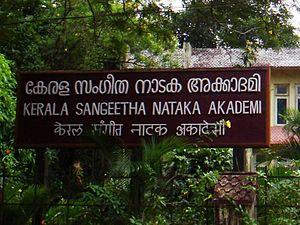
L’alphasyllabaire malayalam est un système d’écriture brahmique principalement utilisé pour écrire le malayalam, une langue dravidienne parlée par environ 35 millions de personnes notamment dans le sud de l’Inde, dans l’État du Kerala. Il est aussi utilisé pour écrire le sanskrit et le konkani conjointement avec d'autres systèmes d'écriture, ainsi que certaines langues peu parlées comme le betta kurumba et l'adiya. Comme beaucoup d'autres systèmes d'écriture indiens, c'est un abiguda. L'écriture s'effectue de gauche à droite et la première ligne est celle du haut tout comme dans l'alphabet latin.